Dharma Durai (2016 film)

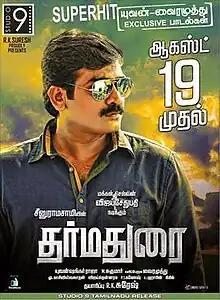
Poster

Dharma Durai is a 2016 Indian Tamil-language slice-of-life drama film directed by Seenu Ramasamy and produced by R. K. Suresh. The film stars Vijay Sethupathi in the lead alongside an ensemble cast consisting of Tamannaah Bhatia, Aishwarya Rajesh, Srushti Dange, Radhika Sarathkumar, Ganja Karuppu and Rajesh in pivotal roles. Yuvan Shankar Raja composed the music, while M. Sukumar and Kasi Viswanathan handled the cinematography and editing, respectively.